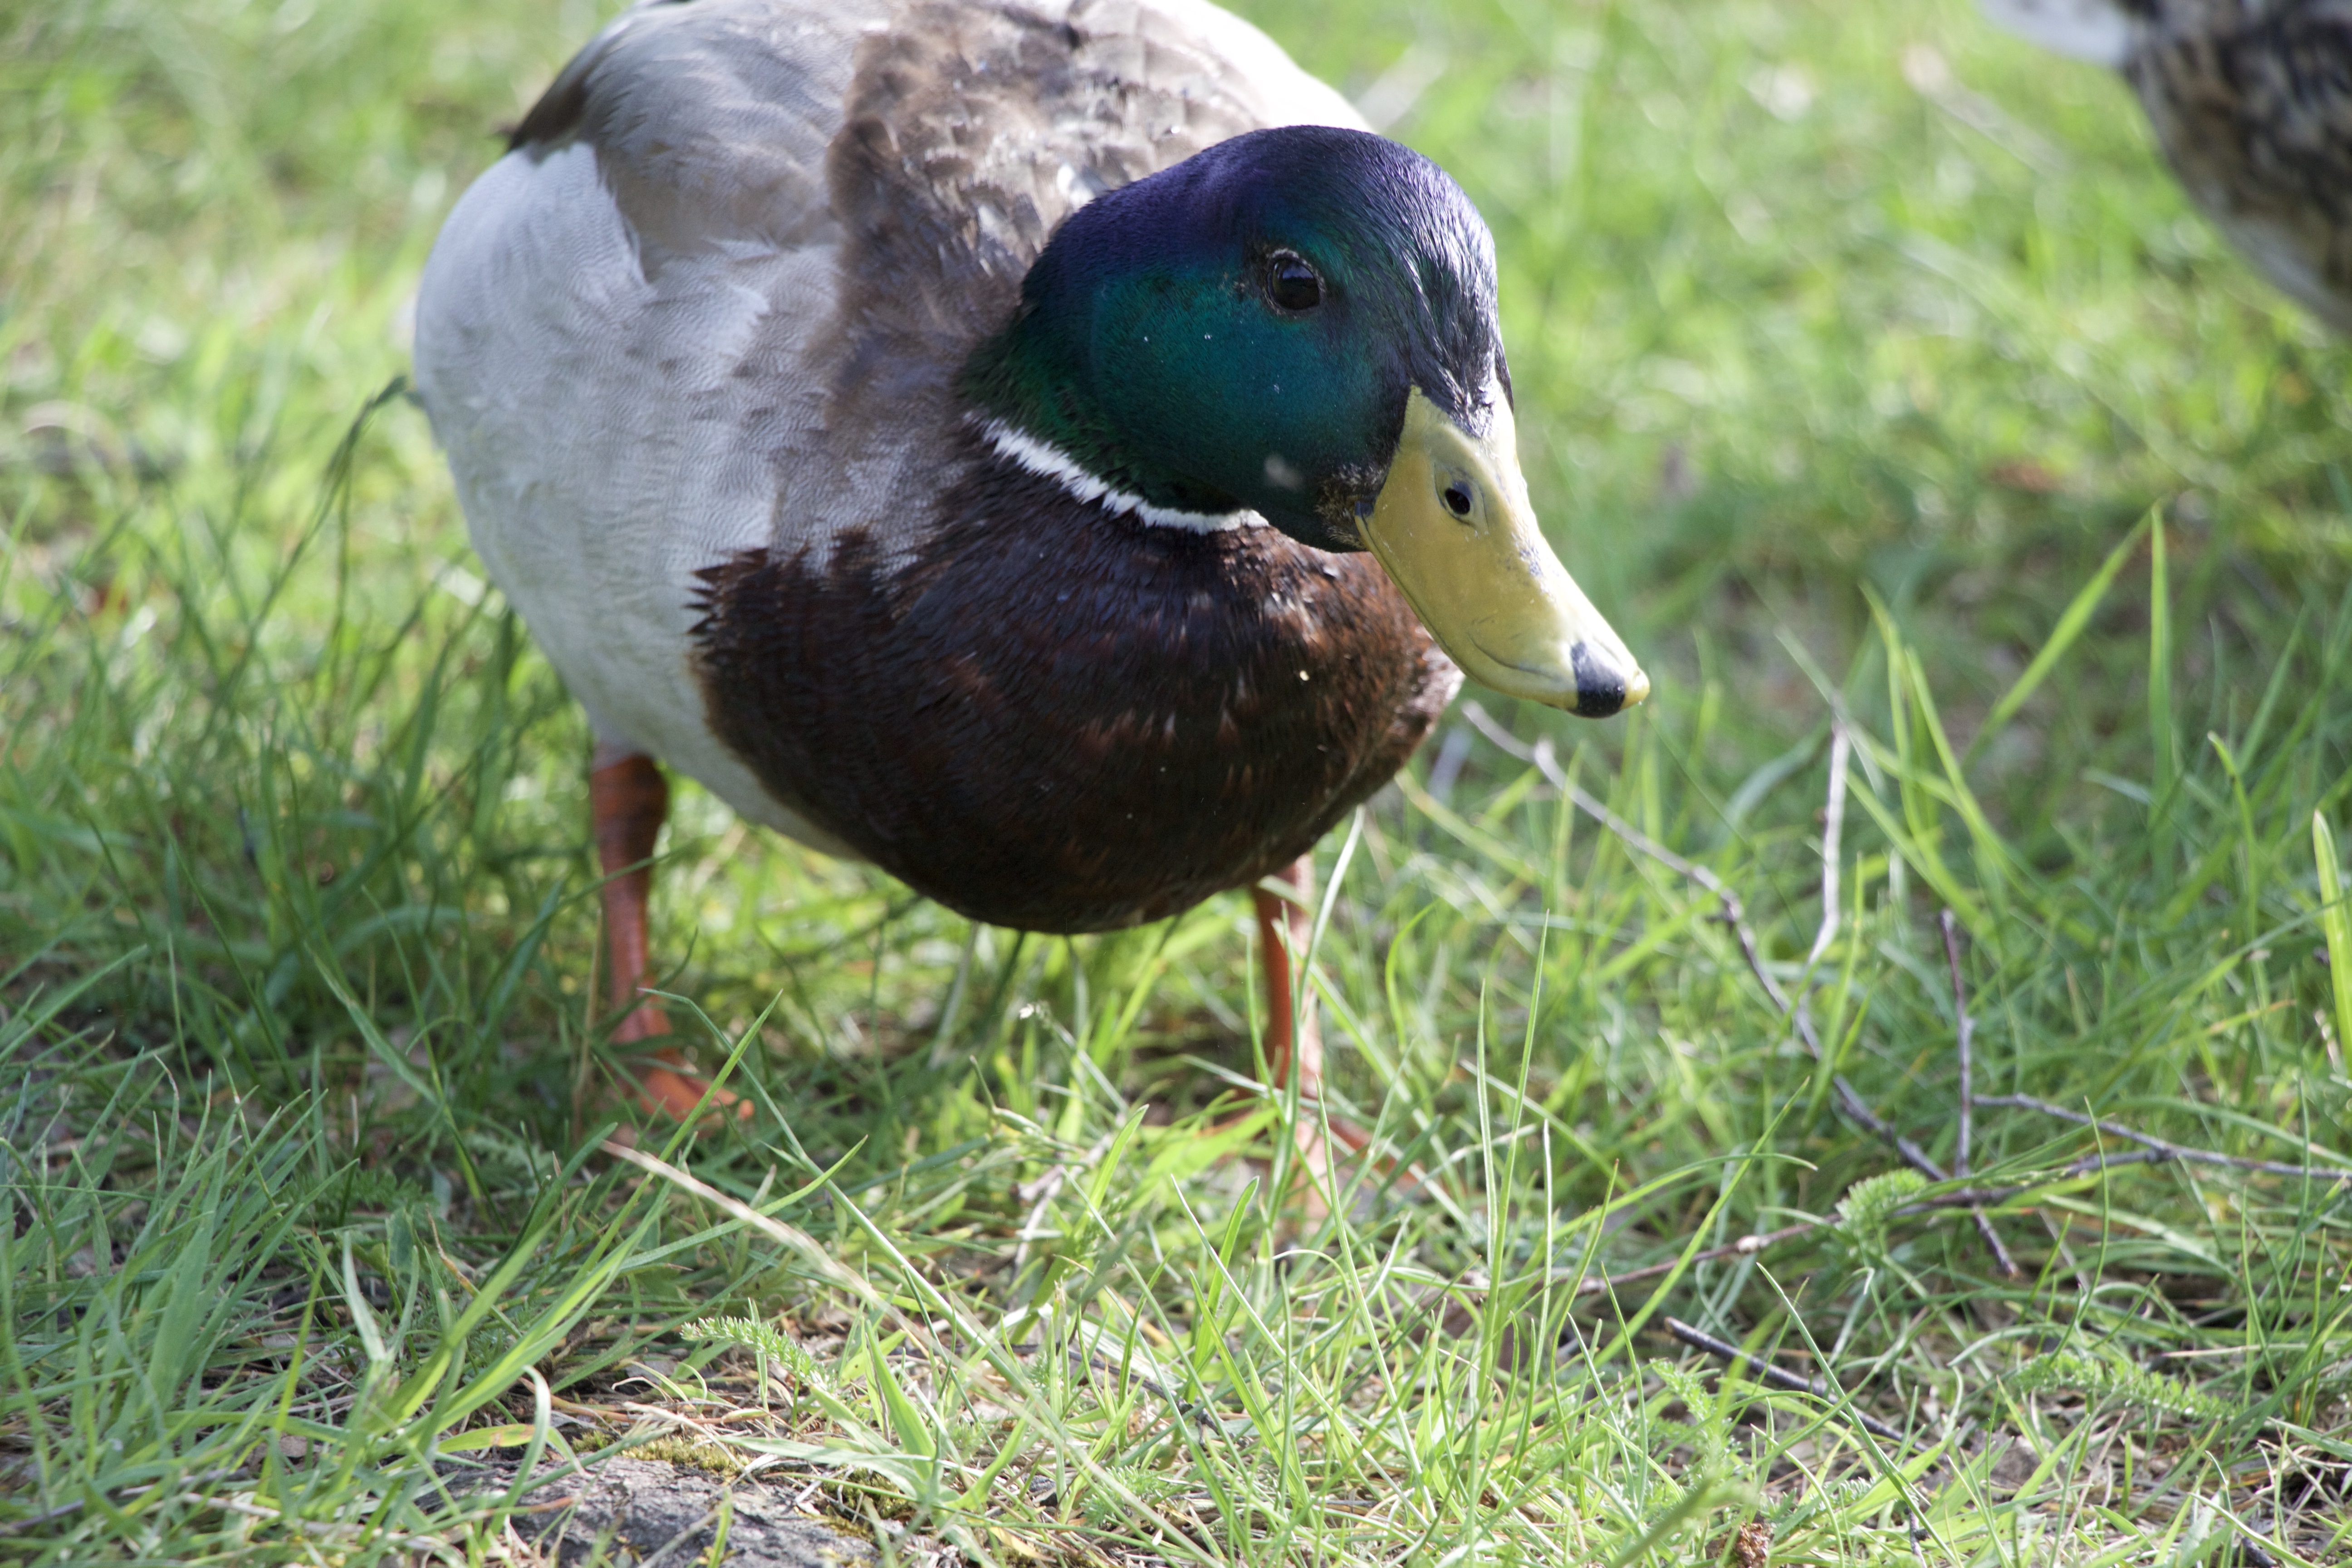
nature, grass, bird, animal, wildlife, green, beak, feather, fowl, fauna, poultry, duck, goose, vertebrate, waterfowl, water bird, mallard, canard, ducks geese and swans